Manila Cathedral

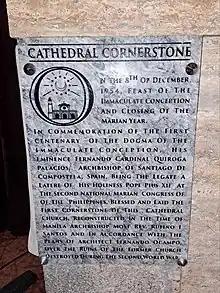
Marker identifying the first spot of the cornerstone of the eighth structure laid in 1954. It was unveiled on April 27, 2022, the 41st anniversary of the cathedral's elevation to a minor basilica.

After the Second World War, archbishops Michael J. O'Doherty and Gabriel Reyes planned to transfer the seat of the Archdiocese of Manila to Mandaluyong. The plan was dropped when the cathedral was reconstructed under Cardinal Rufino Santos, under the supervision of Kapampangan architect Fernando Ocampo. The first cornerstone of the eighth cathedral was blessed and laid by Cardinal Fernando Quiroga Palacios, the Archbishop of Santiago de Compostela and papal legate of Pope Pius XII, on December 8, 1954. The building was consecrated on December 7, 1958, and the high altar was consecrated on December 10 that year.